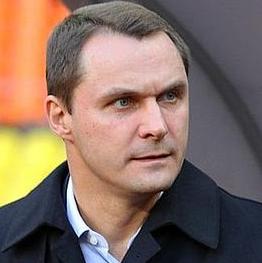
Age: 42